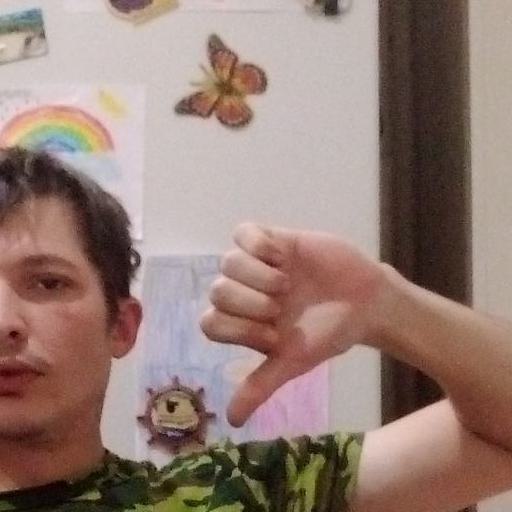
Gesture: dislike